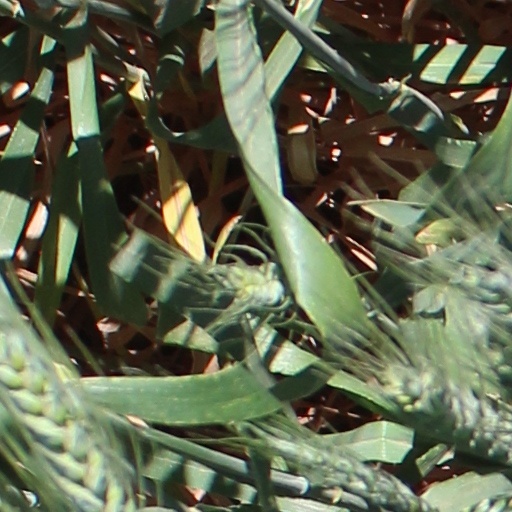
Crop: wheat